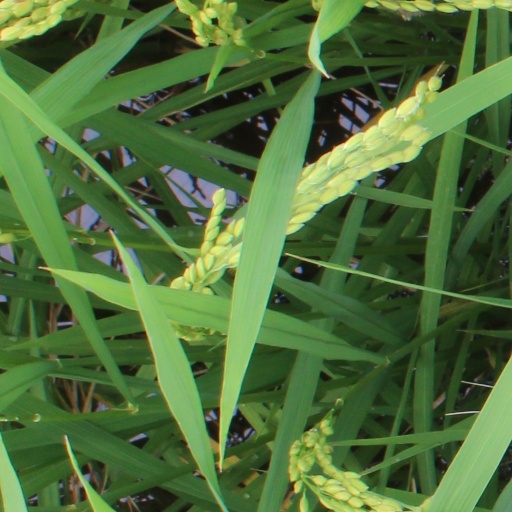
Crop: rice